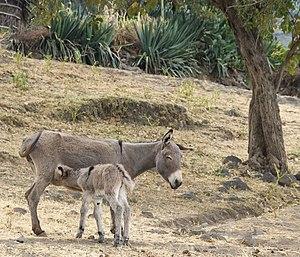
L′Âne en Éthiopie apporte une contribution majeure à l'économie du pays, grâce à sa force de travail. Le plus souvent employé à porter de petites charges telles que du bois et de l'eau, il est aussi monté, permettant jusqu'au transport des personnes ayant besoin de soins dans les régions reculées. L'Éthiopie détient le troisième cheptel asinien le plus important au monde en 2011, et reste l'un des pays avec le plus haut nombre d'ânes par habitant.